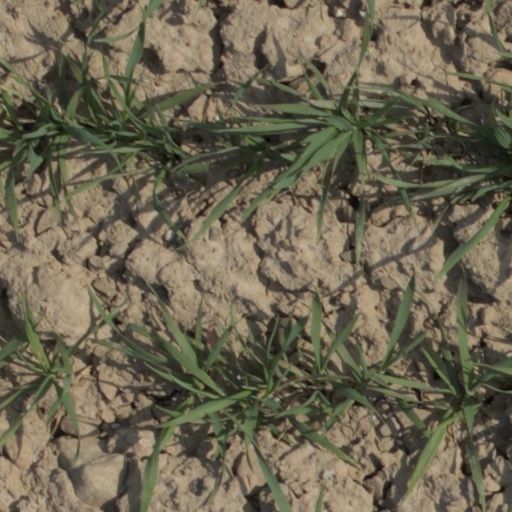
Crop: wheat